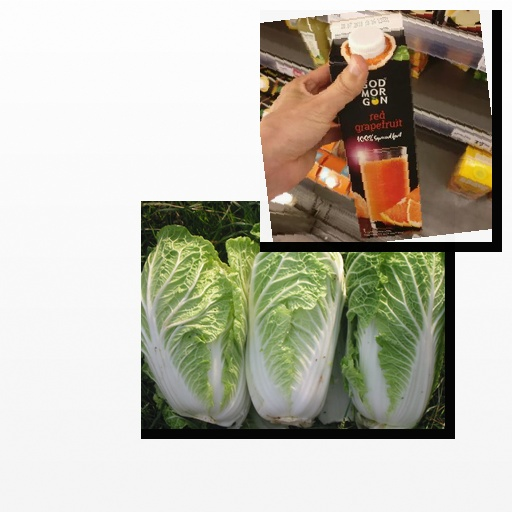
Food items: cabbage, grapefruit_juice